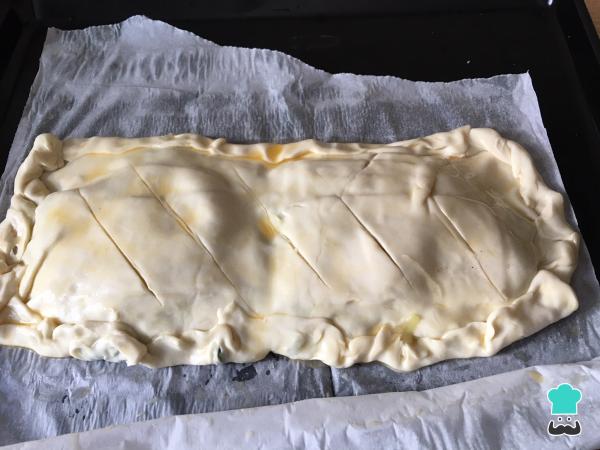
Tapamos con la otra lámina de hojaldre, cerramos bien los lados y lo pintamos con huevo batido por encima. Metemos al horno a 180 ºC hasta que el rollo de hojaldre relleno de espinacas esté dorado (unos 12-14 minutos).